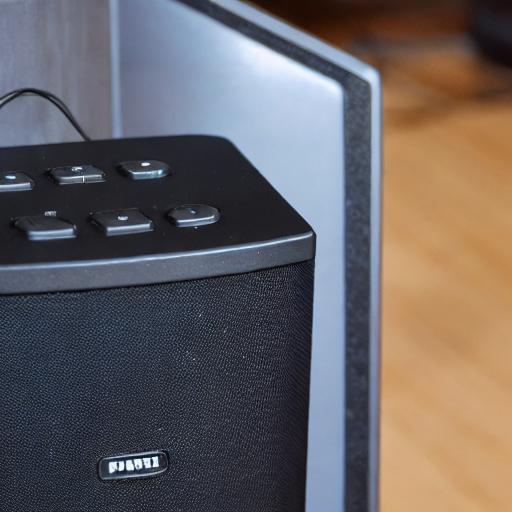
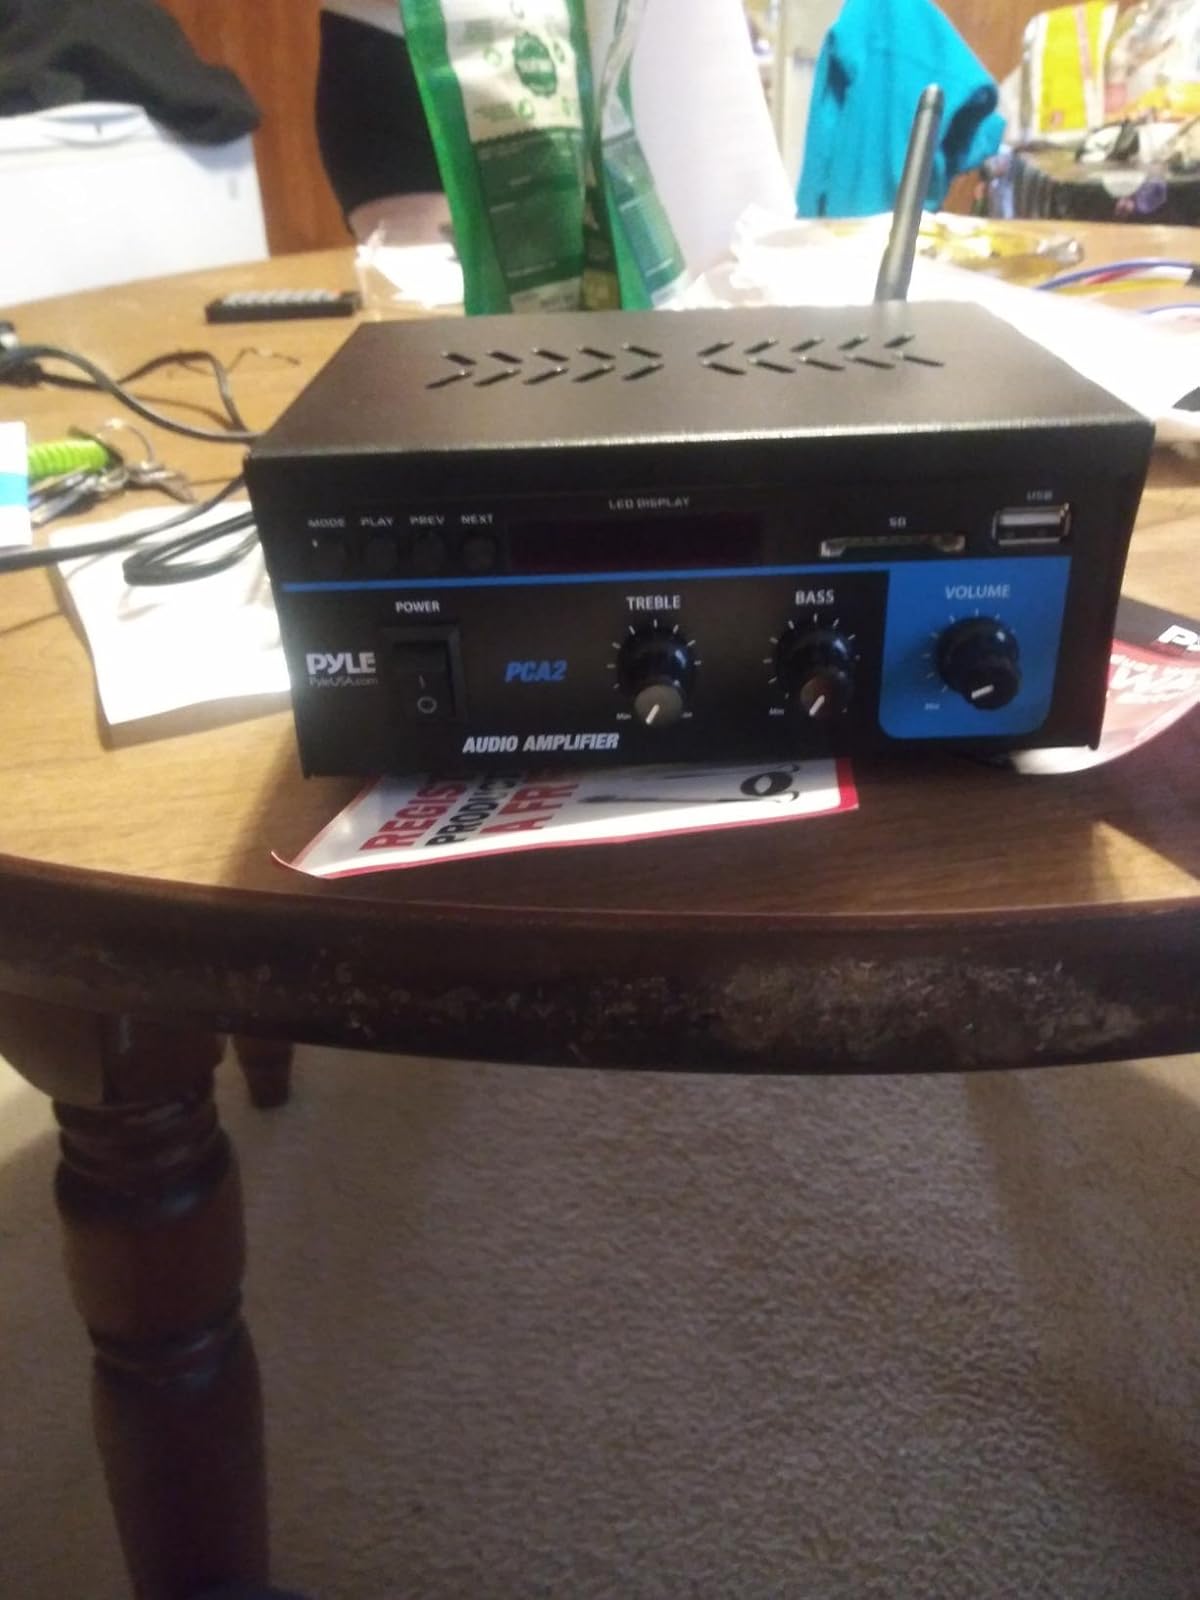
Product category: speaker
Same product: no